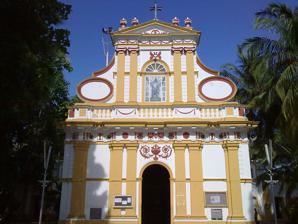
Building: St. Andrew's Church, Puducherry
Country: India
Year built: 1745
Church in Puducherry, India St. Andrew's Church Front view of the church St. Andrew's Church 11°55′54″N 79°47′40″E / 11.93167°N 79.79444°E / 11.93167; 79.79444 Location Reddiarpalayam, Puducherry Country India Denomination Catholic Website standrewschurchpondy .com /index .html History Status Parish church Founded 1745 ( 1745 ) Architecture Functional status Active Architectural type Chapel Style Gothic architecture Administration Archdiocese Archdiocese of Pondicherry and Cuddalore St. Andrew's Church is one of the oldest churches in Reddiarpalayam area of Puducherry , a Union territory in South India . The original structure was built in Gothic architecture in 1745 by Kanakaraya Mudali , the longest serving dubash of the French East India Company . During the opening of the Church, Mudali hosted a feast that included all castes and religions, the first of its kind that is recorded in the history of South India. It is believed that the Church was destroyed by the British in 1761 and was later rebuilt in 1830. It is the first Church in South India to have an inscriptions made in Tamil during the times. St. Andrew's Church is a working church with hourly prayer and daily services and follows Roman Catholic sect of Christianity . The chapel was controlled by Capuchin priests initially and then changed hands to Petiti Seminaire School Fathers up to 1860. In modern times, it is under the dominion of Archdiocese of Pondicherry and Cuddalore . It is one of the most prominent landmarks in Puducherry. Architecture The church is built in Gothic architecture . The altar has conventional Catholic images in the altar and a vestry for the devotees. The bust size statue of Kanakaraya Mudali is housed over his tomb in the precincts of the church. The plaques of Our Lady and St. Andrew are housed in glass chambers in standing posture on either side of the altar in the walls facing the devotees. A grotto of St. Andrews is located outside the entrance of the vestry near the entrance. The church is believed to be the first of its kind to have inscription in Tamil . The church is one of the most visited and a prominent landmark in the town. History Tamil inscriptions, the oldest one found in churches in South India The details of the church are found in the inscriptions made in the temple in Tamil , the first one of its kind in South India. Pondicherry was founded by 1674 by Francois Martin, while the French East Indian Company by Thaniappa Mudaliar in 1691 CE. The colony passed hands between the French and British colonial Empire till 1816 when it became a permanent colony of the French. Some accounts place that the church was built in 1675 by Capuchins following the Apostle St. Andrew . Other accounts place that the church was built in the fort by Father Ephraim de Nevers in 1642 as a temporary structure, which would go on to be modified as a permanent structure in 1675. As per other accounts and also the official history of the Church, it was built by Kanakaraya Mudali (1696- 1746), the grandson of Thaniyappa Mudaliyar and the longest serving dubash for the French Colonial Empire in 1745. He hosted a multi caste religious feast in the region subsequently attended by people across different castes and religions in the region. It is believed that the Church was destroyed by the British in 1761 and was later rebuilt in 1830. Worship practises St. Andrews Church was originally under the dominions of the Cathedral and later changed hands to Petiti Seminaire School Fathers up to 1860. The priests in the church were originally only French, but during modern times, Tamil people were also allowed. In modern times, the Church is administered by the Archdiocese of Pondicherry and Cuddalore . Mass is performed in the church from Monday to Friday on 5 a.m., 6.am. and 5 p.m. on saturadays and 5 a.m., 6 a.m. and 5 p.m. on Sundays. The feast of the church is celebrated during the Christmas times for eight days, starting with flag hoisting on 24 January and ending on 2 January. The religious activities are performed by an archbishop and two Parish priests. References